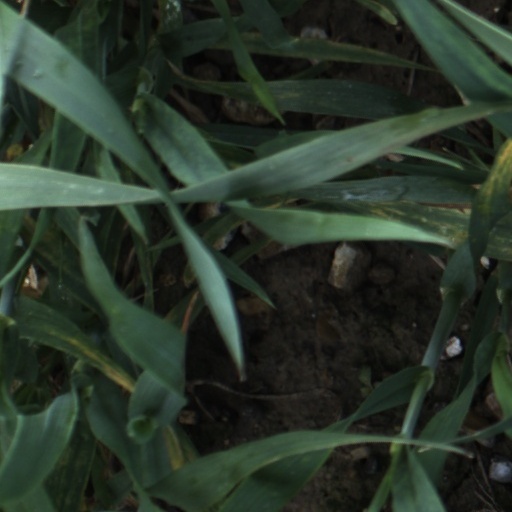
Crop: wheat